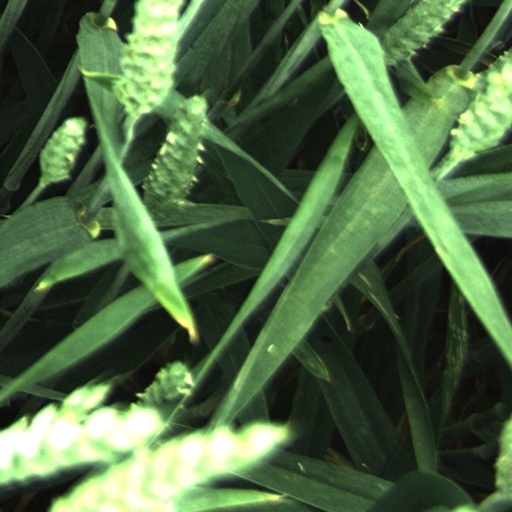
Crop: wheat